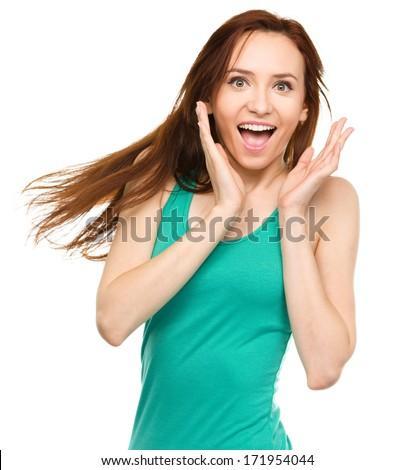
portrait of a young surprised woman , isolated over white